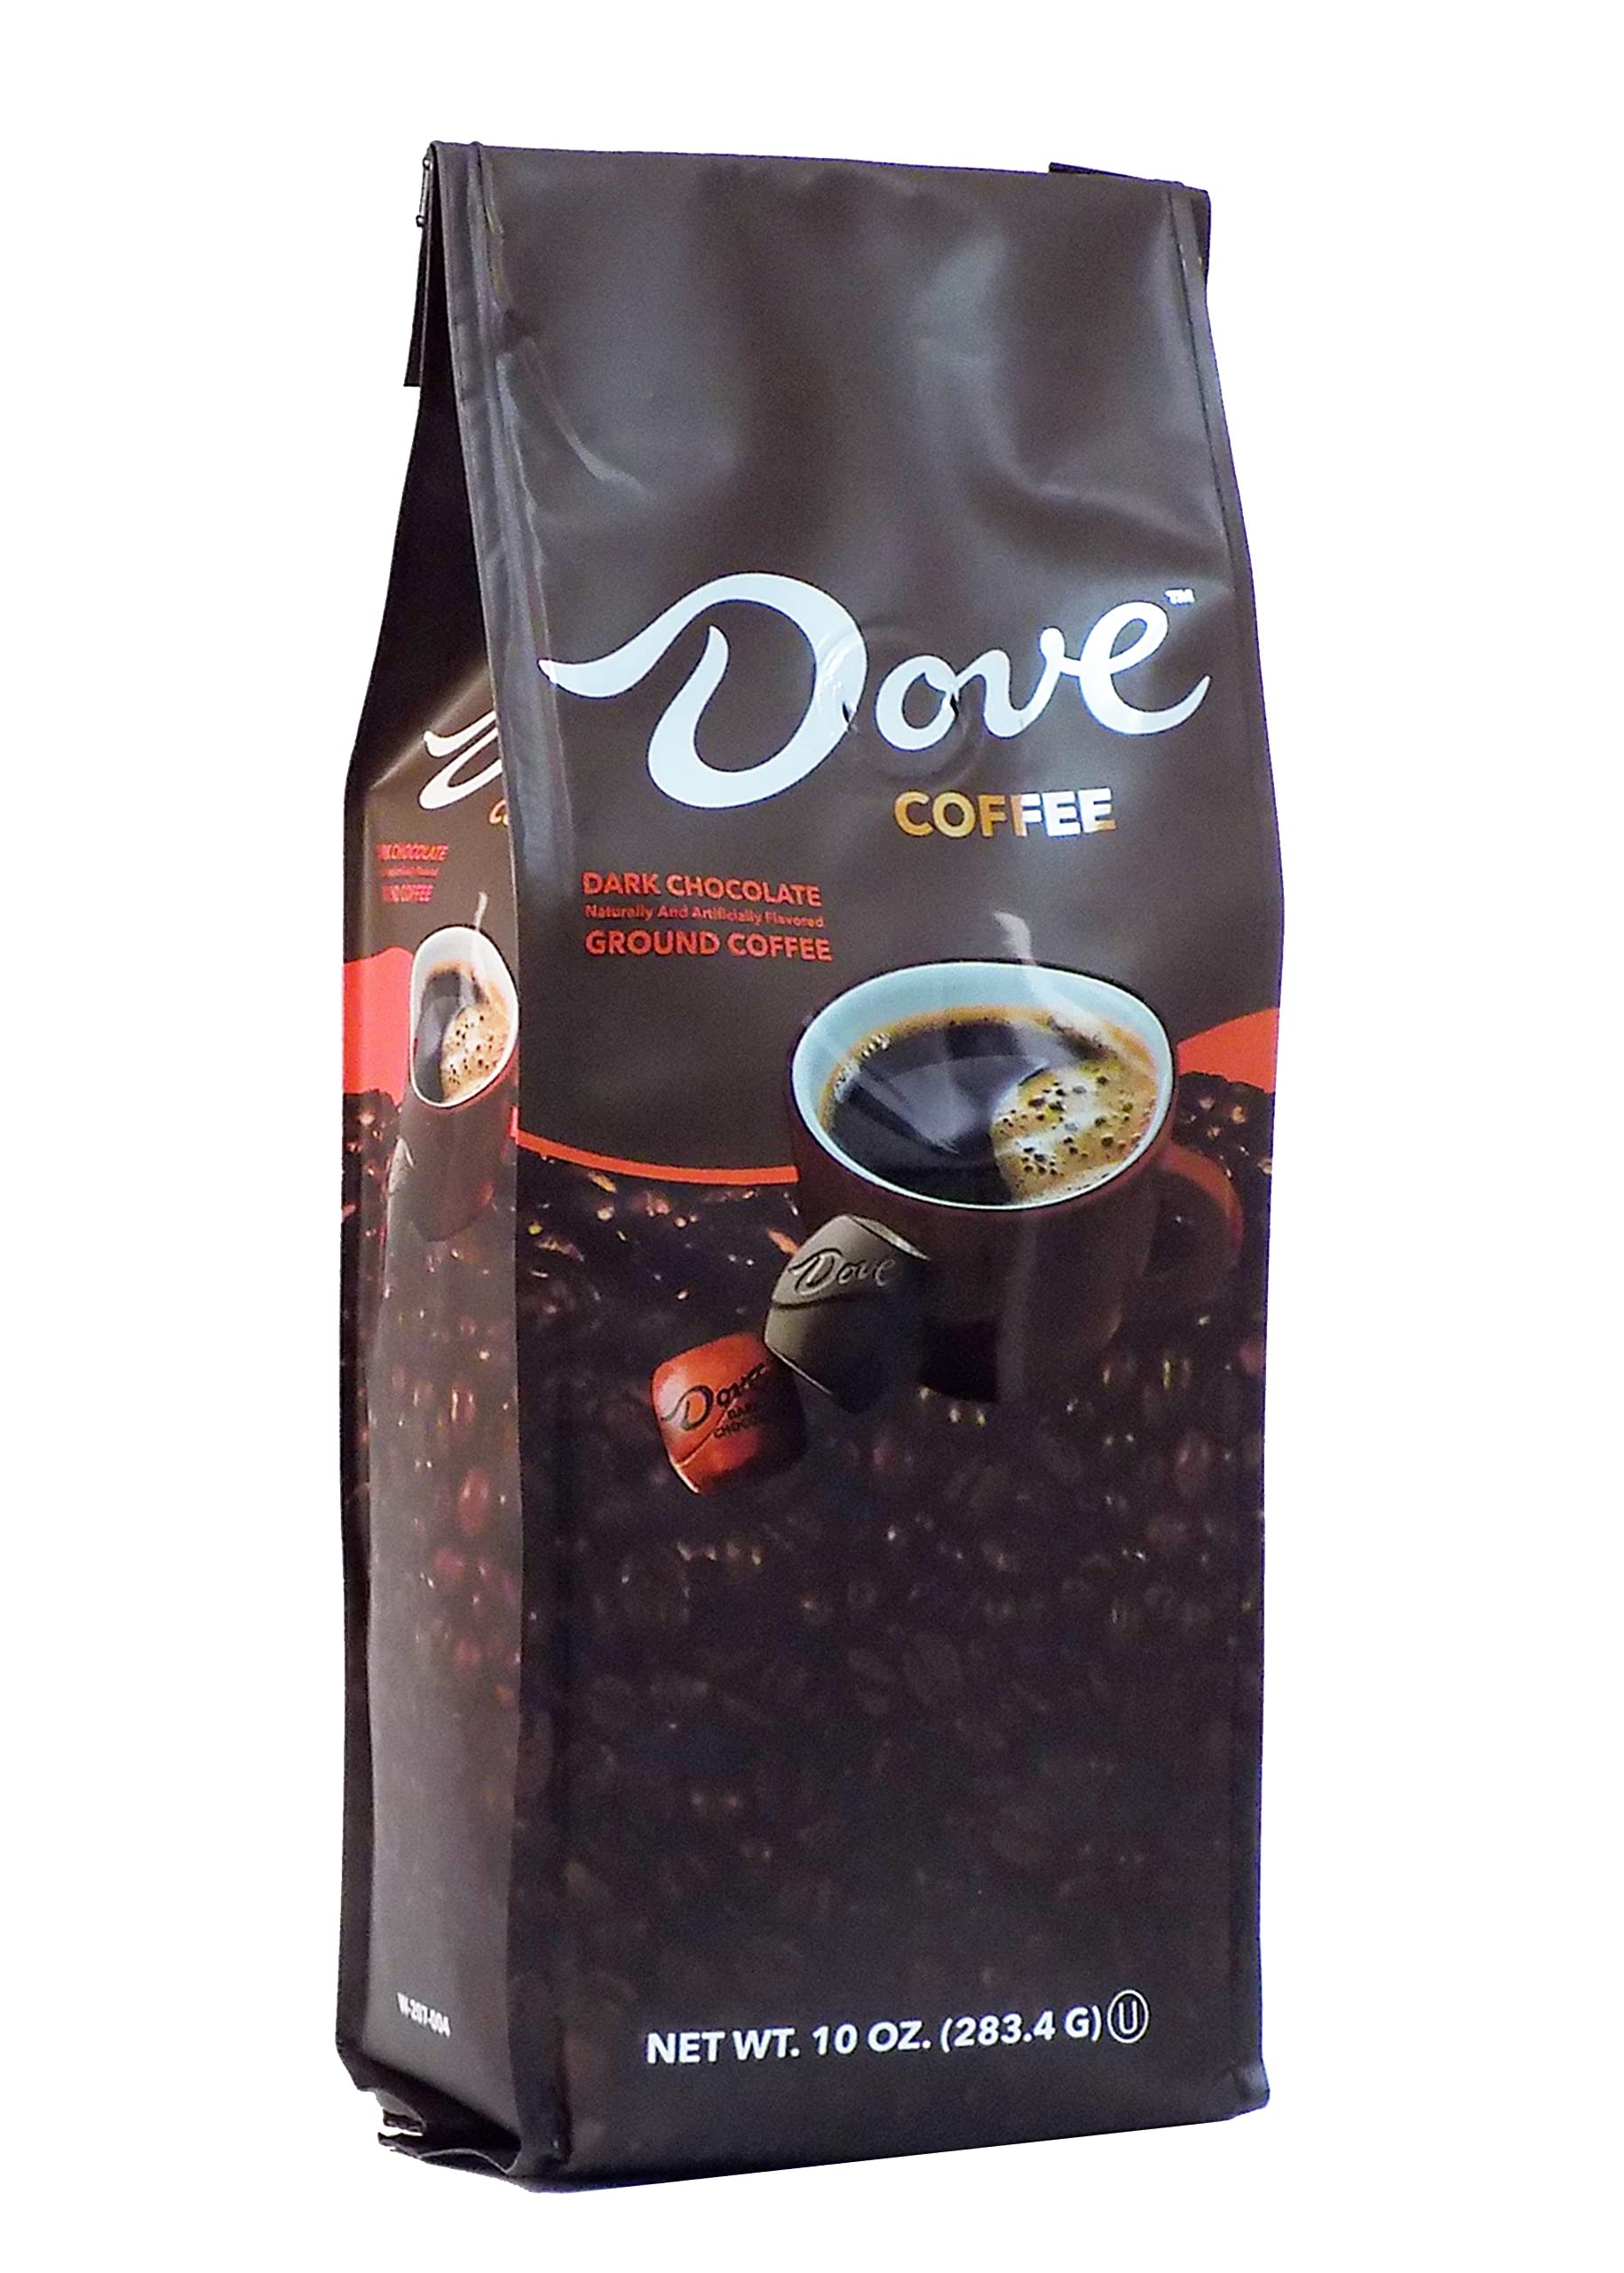
Item Name: Ground Coffee, Medium Roast, Dove Dark Chocolate Flavored 10oz Bag
Bullet Point 1: ORIGINAL: The creamy dark chocolate flavor you love about those smooth chocolate nuggets in a coffee
Bullet Point 2: PICK-ME-UP: Small batch blend for your first morning sip or afternoon recharge
Bullet Point 3: GROUND COFFEE: Perfect medium roast that can stand alone or be added taste to your favorite roast
Bullet Point 4: QUALITY: We produce premimum products with the highest food safety standards and certification
Bullet Point 5: DRIP MACHINE: Best to use 2 rounded tablespoons for every 6 ounces of cold clear water
Product Description: For over three generations, the White Coffee family has been in the gourmet coffee business providing you exceptional products. Their excellence in coffee roasting includes a wide range of quality products and is certified at the highest level of food safety and quality. This medium ground coffee blend is small batch, made with natural and artifical flavoring.
Value: 10.0
Unit: Ounce

Price: 11.82